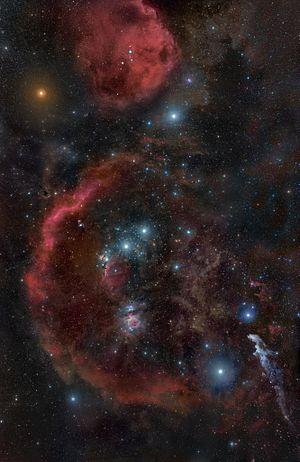
Les étoiles de type supergéantes rouges sont des étoiles massives qui ont terminé leur vie sur la séquence principale. Elles ont consommé l'ensemble de leur hydrogène dans leur cœur. Puisque la pression vers l'intérieur liée à la force gravitationnelle n'est plus contrebalancée par la pression de radiation créée dans le cœur par les réactions nucléaires, le cœur s'effondre lentement. Cet effondrement dégage une importante quantité d'énergie gravitationnelle qui provoque l'expansion de l'enveloppe de l'étoile. Ainsi, son rayon s'accroît considérablement, et sa température de surface décroît. D'où le terme de supergéante rouge.
Orion est une constellation située quasiment sur l'équateur céleste.